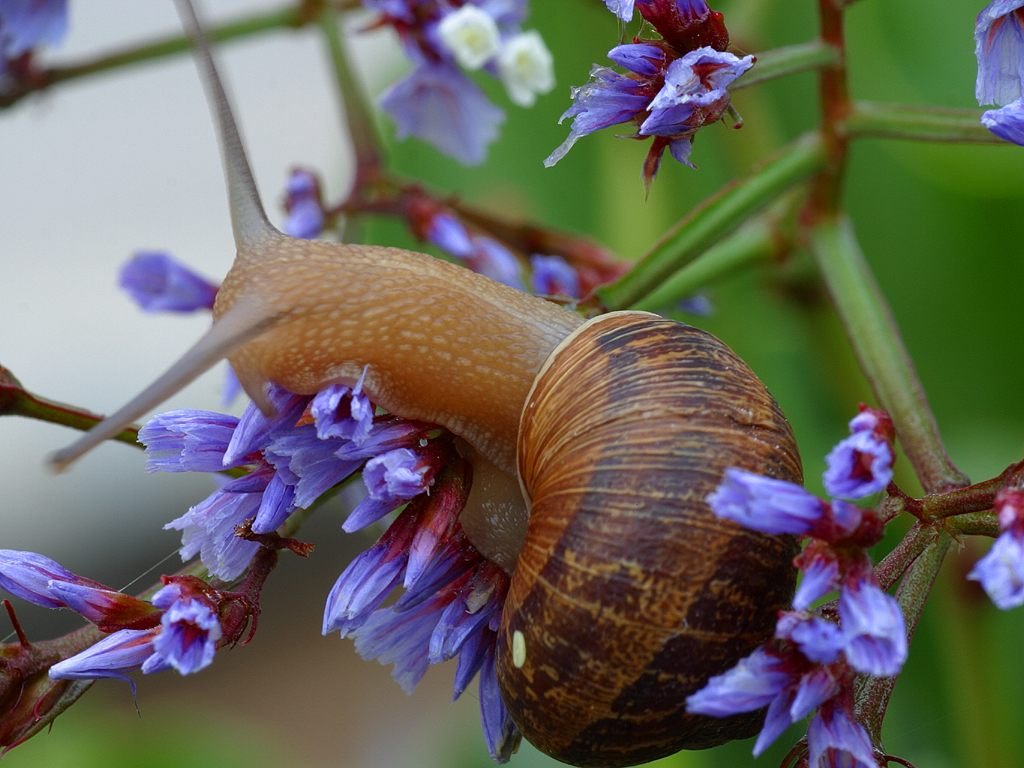
nature, blossom, plant, photography, leaf, flower, animal, green, insect, botany, flora, fauna, shell, invertebrate, wildflower, close up, snail, creature, animal world, nectar, macro photography, slowly